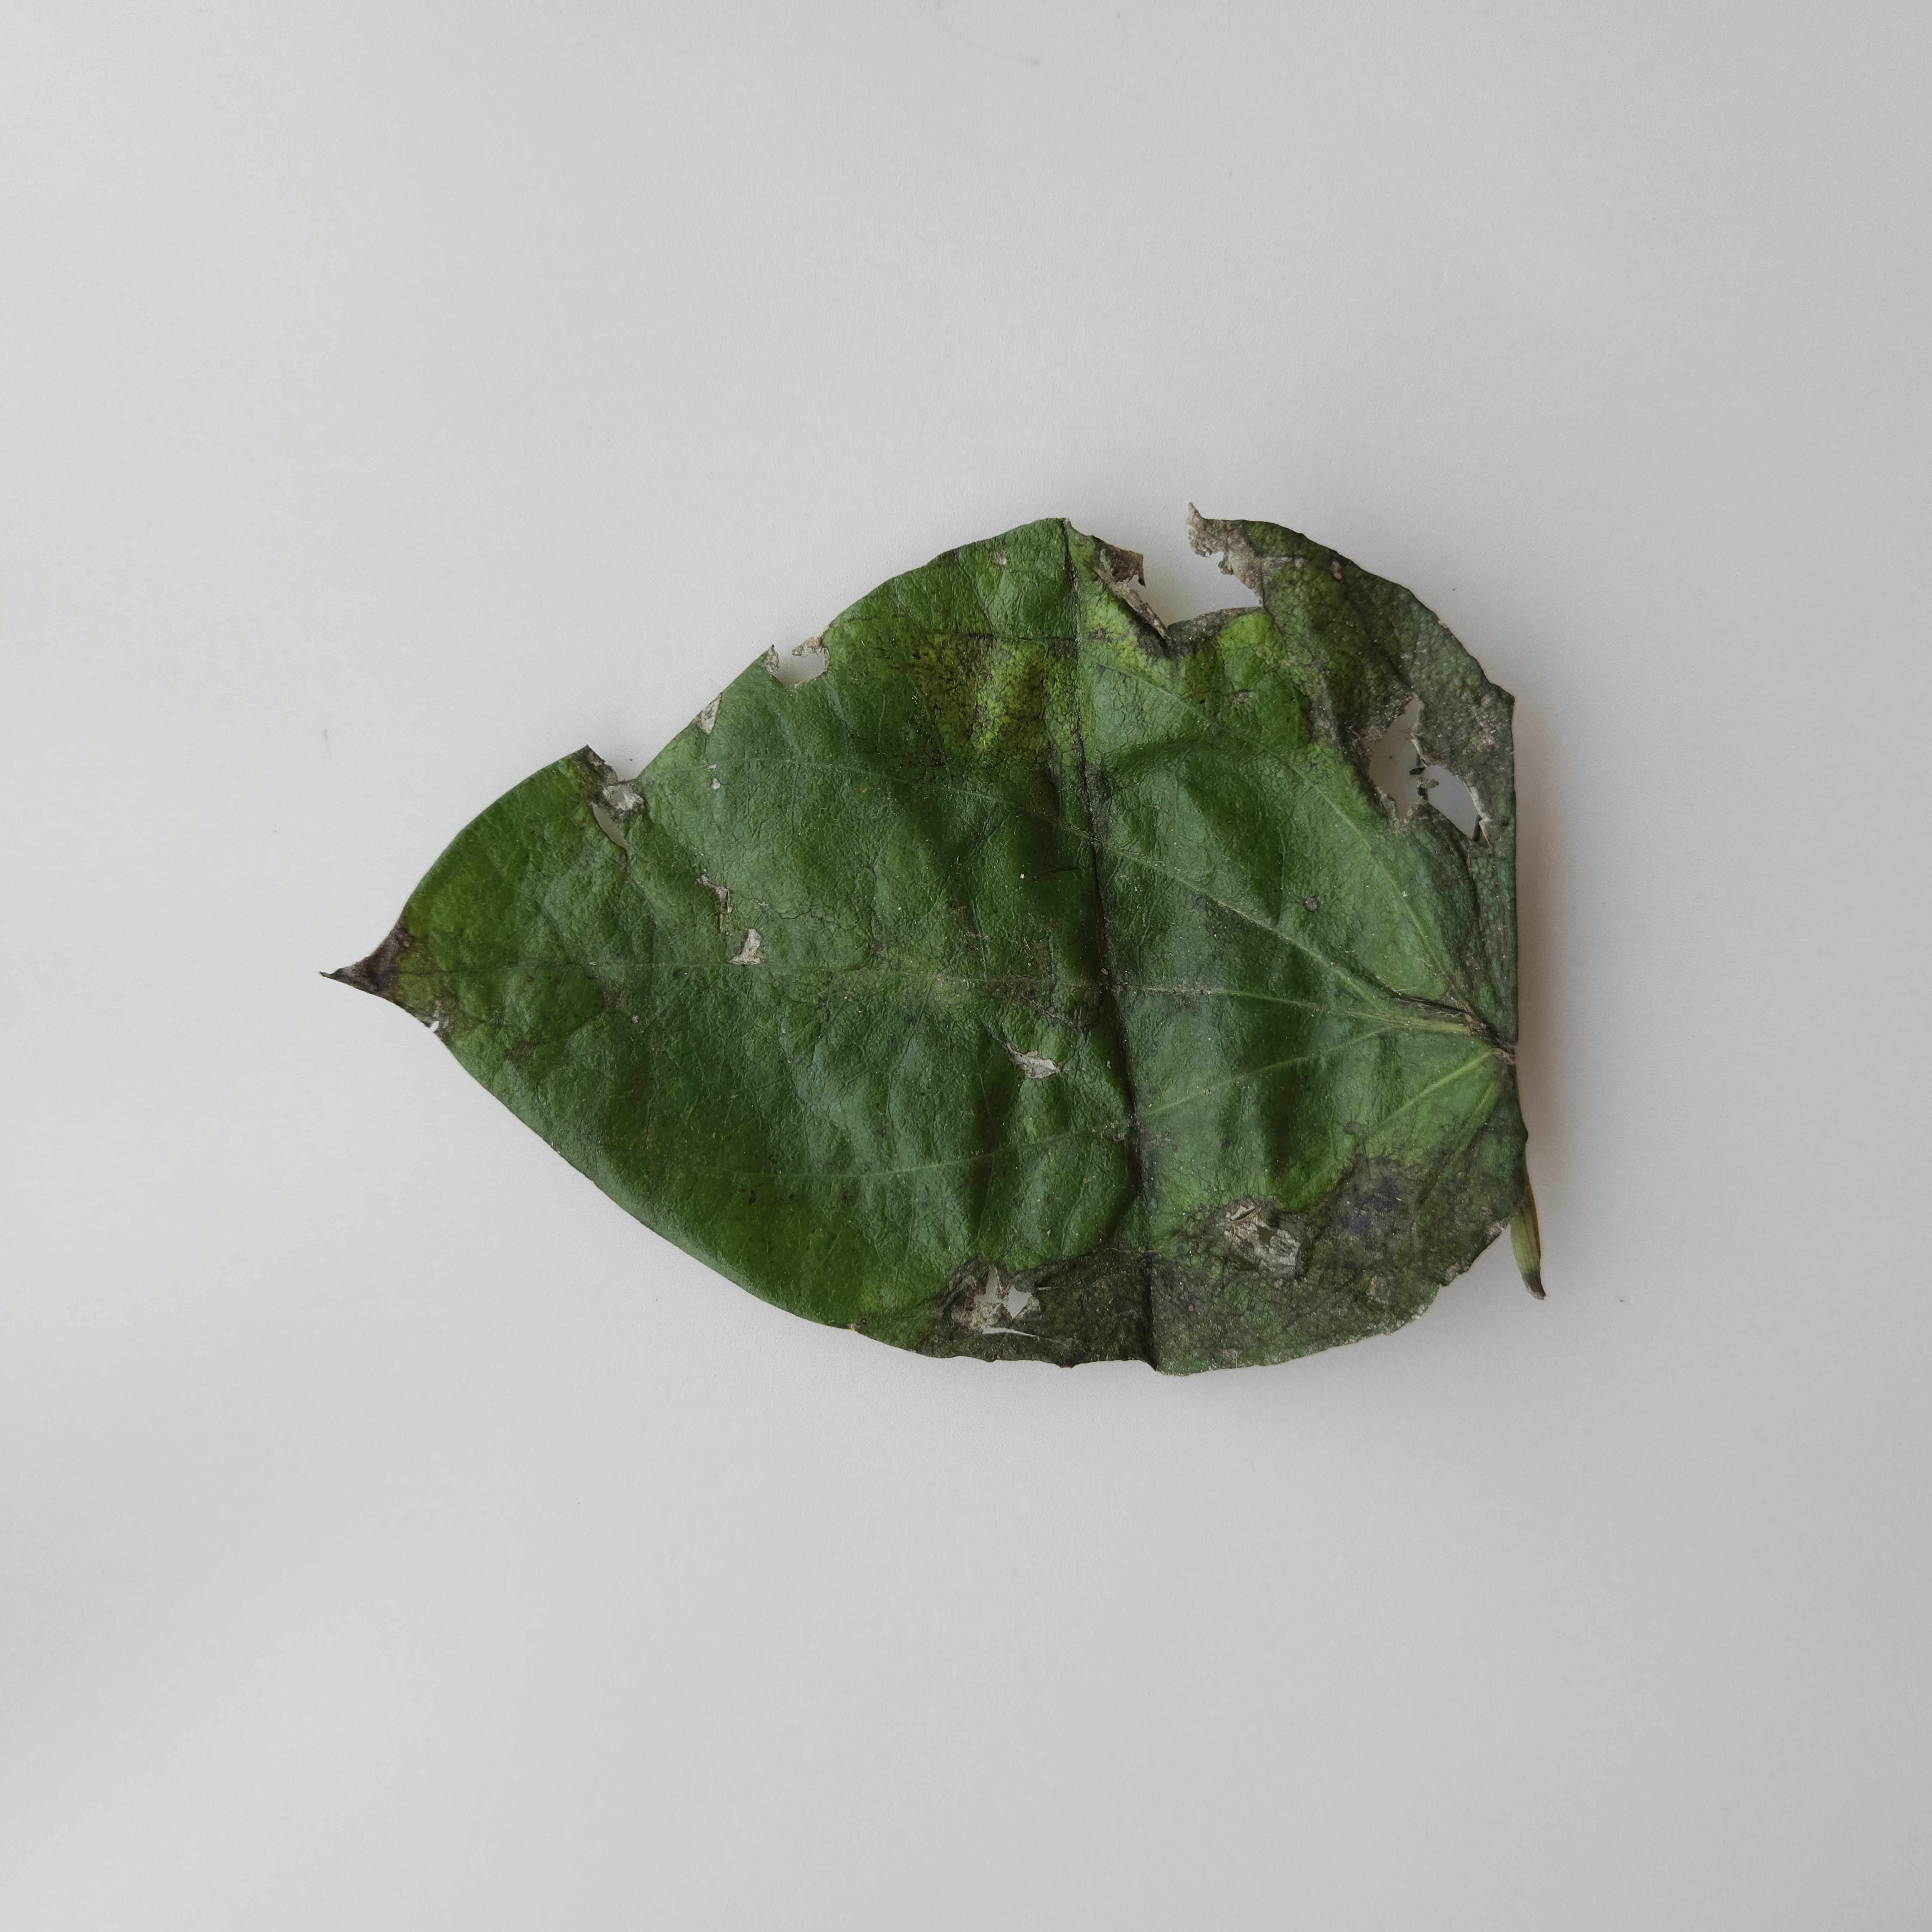
Label: Diseased